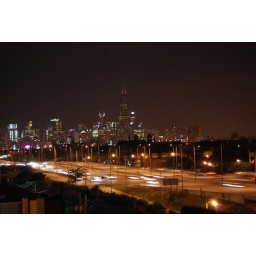
The Chicago skyline from the top of the roof of a movie theater parking lot in my neighborhood, Logan Square.